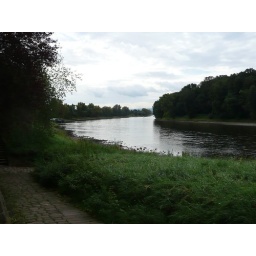
Elbe river near Pillnitz castle in eastern Dresden, Germany